Teenage Dirtbag (film)

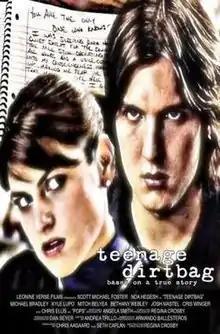

Teenage Dirtbag is a 2009 drama film written and directed by Regina Crosby and starring Scott Michael Foster and Noa Hegesh. The film is distributed by Vivendi Entertainment and Lightyear Entertainment.